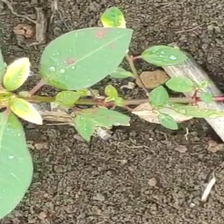
Weed species: Moti_dudhi(Euphorbia_geneculata_L)